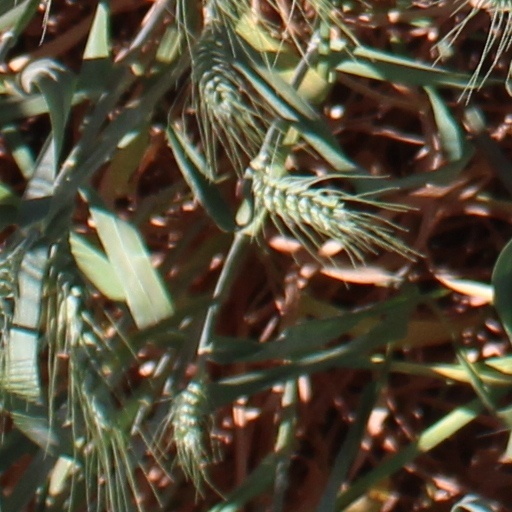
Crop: wheat